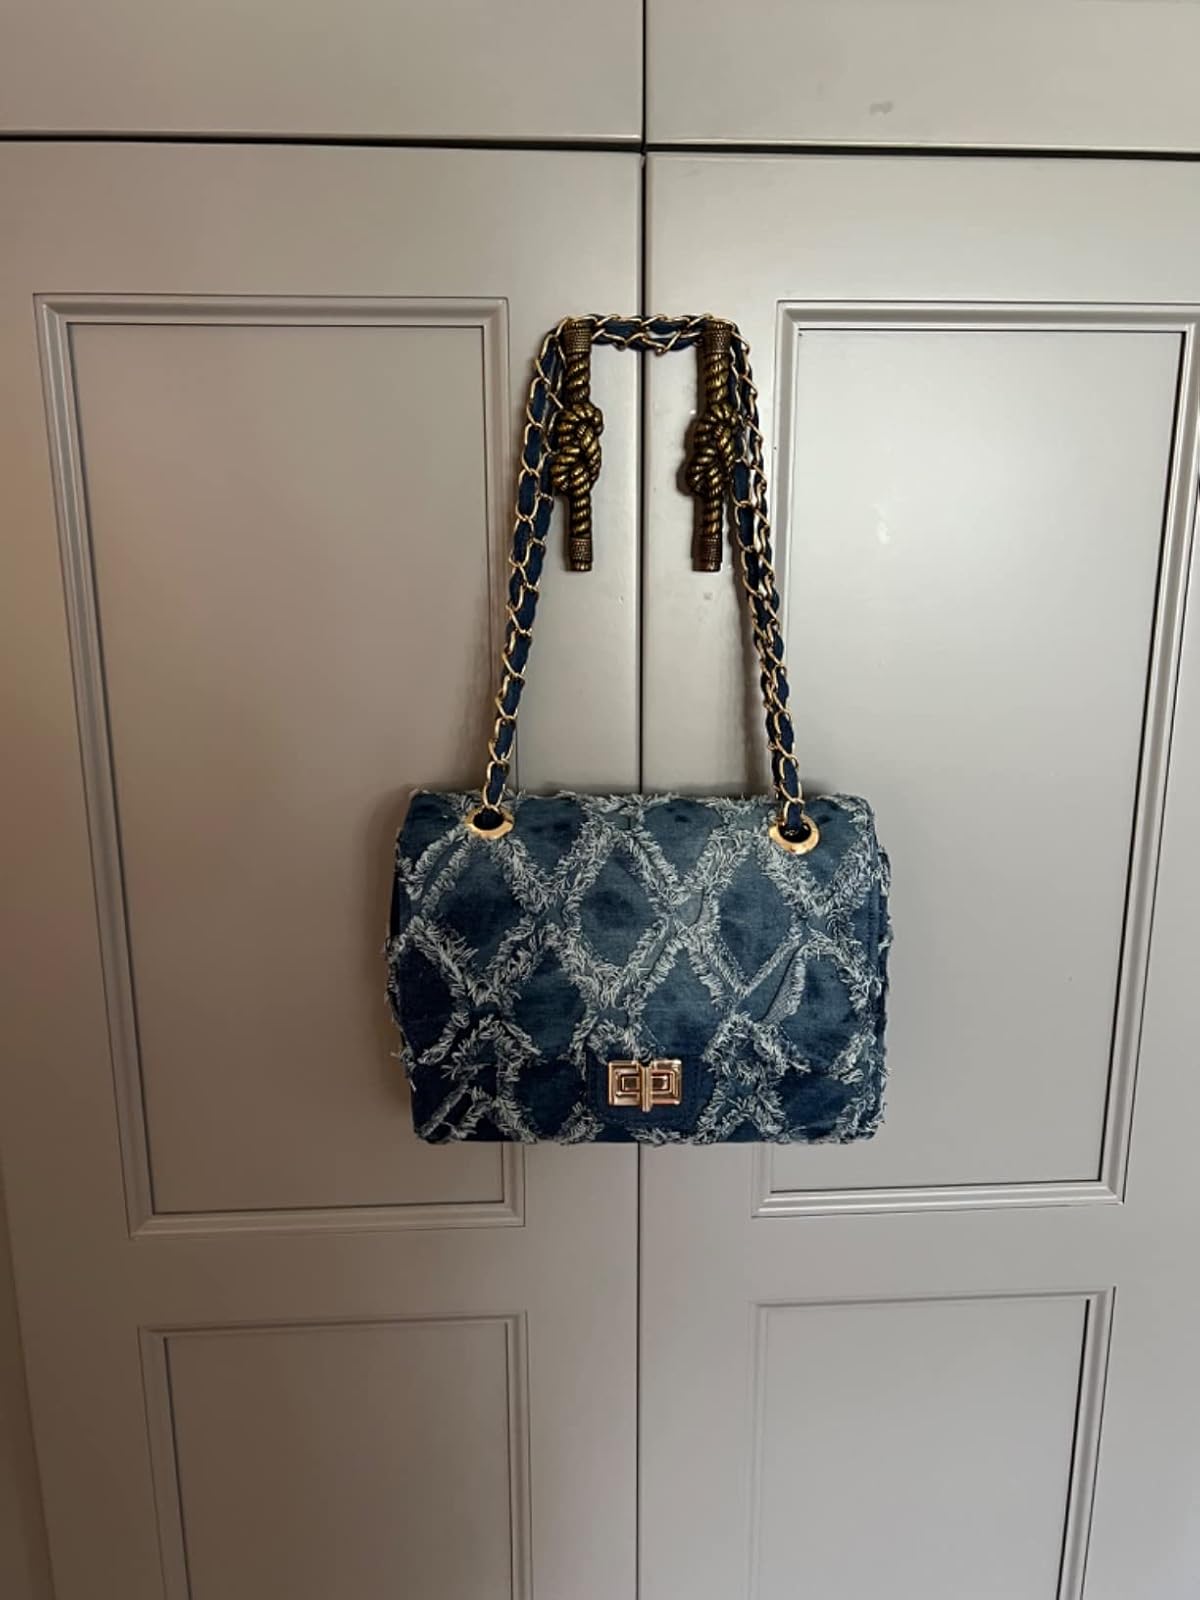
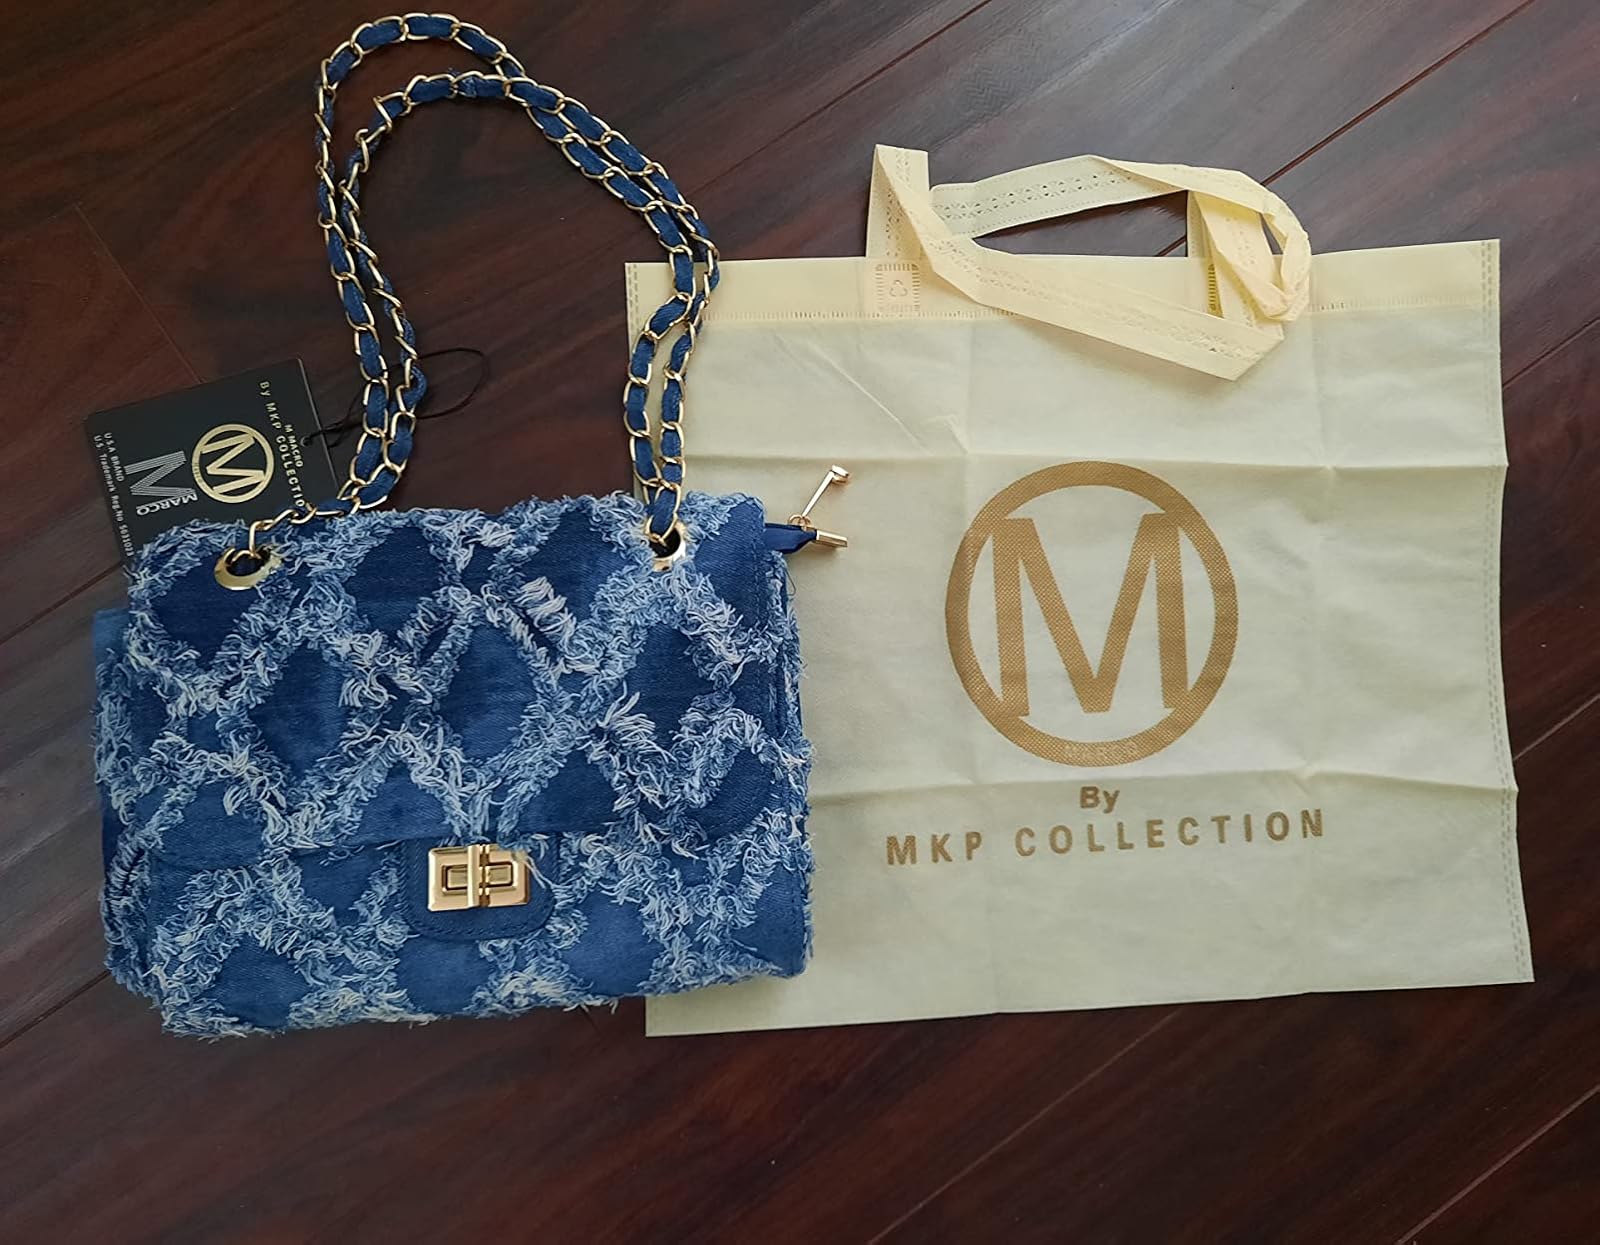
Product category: accessories_handbag
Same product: yes